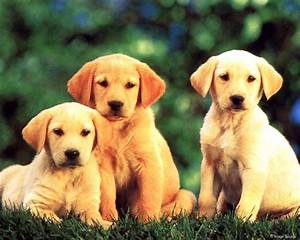
Label: dog